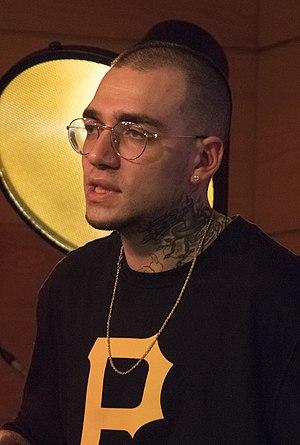
Ezhel, de son vrai nom Ömer Sercan İpekçioğlu, né le 1ᵉʳ juillet 1991 à Ankara, est un rappeur turc.